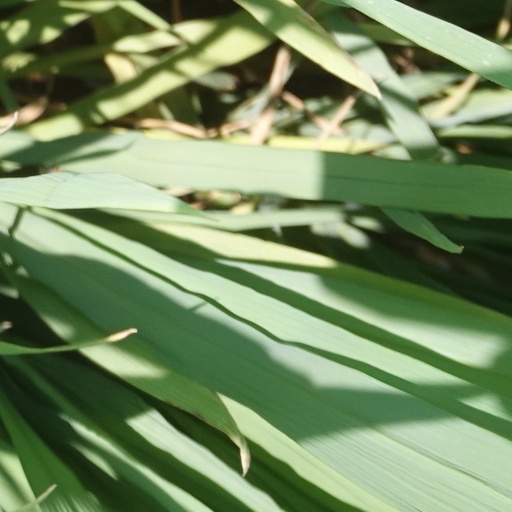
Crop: rice